1964–65 Regionalliga

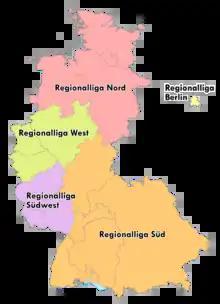
Map of the five German "Regionalligas" from 1963 to 1974

The 1964–65 Regionalliga was the second Regionalliga season. The league operated in five regional divisions, Berlin, North, South, Southwest and West. The five league champions and the runners-up from the west, south, southwest and north then entered a promotion play-off to determine the two clubs to move up to the Bundesliga for the next season. Western and southern champions Borussia Mönchengladbach and FC Bayern Munich were promoted. Additionally, the third placed team in Berlin, SC Tasmania 1900 Berlin, was also promoted to replace Hertha BSC, which had their Bundesliga licence revoked.